Władysław Komarnicki

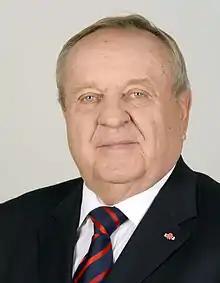
Władysław Komarnicki

Władysław Komarnicki (born 13 July 1945) is a Polish politician. He was elected to the Senate of Poland (10th term) representing the constituency of Zielona Góra. He was also elected to the 9th term (2015–2019) of the Senate of Poland.